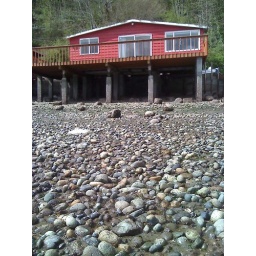
checking underneath the beach house at low tide.